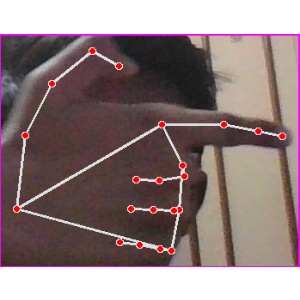
अक्षर: ब